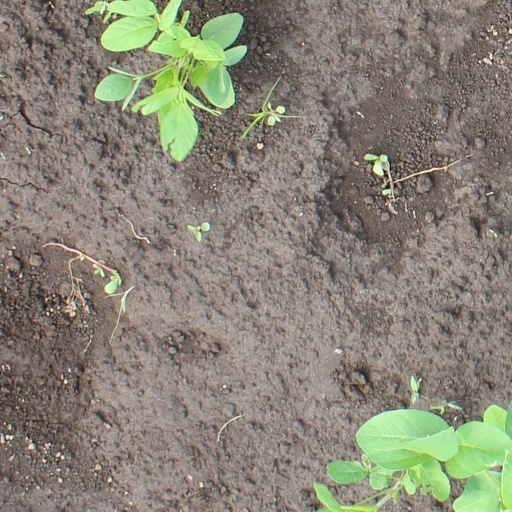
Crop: soybean